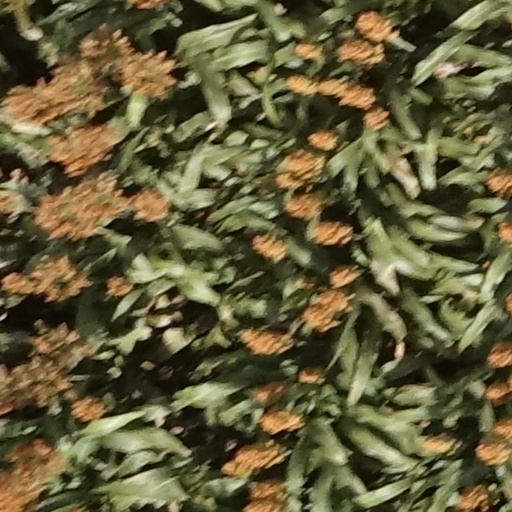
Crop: sorghum